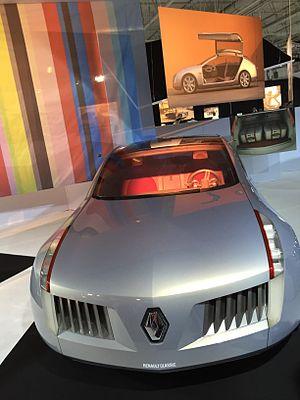
Pavillon l'Automobile et la Mode Mondial de l’Automobile de Paris 2014
Le Renault Talisman est un concept-car Renault présenté au Salon automobile de Francfort en septembre 2001.
La Renault Talisman est le nom donné par Renault à trois automobiles distinctes :